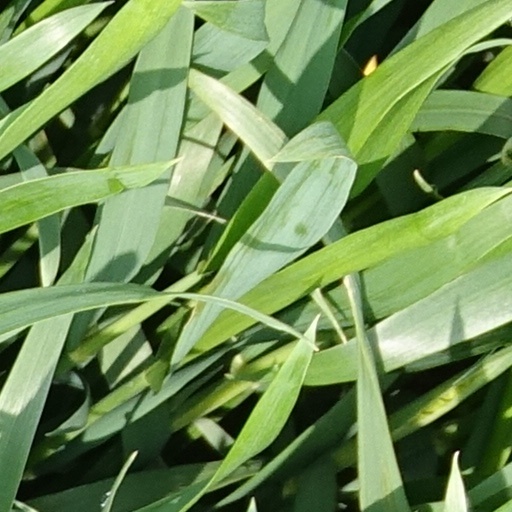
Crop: wheat